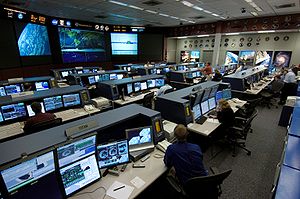
Astronaut / Astronautjobbet i nyere tid
Kontrolcenteret for Den Internationale Rumstation.
En astronaut er en person der tager på rumfart, eller i hvert fald har gjort en karriere ud af at gøre sig klar til at tage på rumfart. Det er i princippet mulig at blive astronaut, hvis man er statsborger i et land, der er tilknyttet en rumfartsorganisation, f.eks. det europæiske ESA, USA's NASA eller de russiske, kinesiske, indiske eller japanske rumfartsorganisationer.